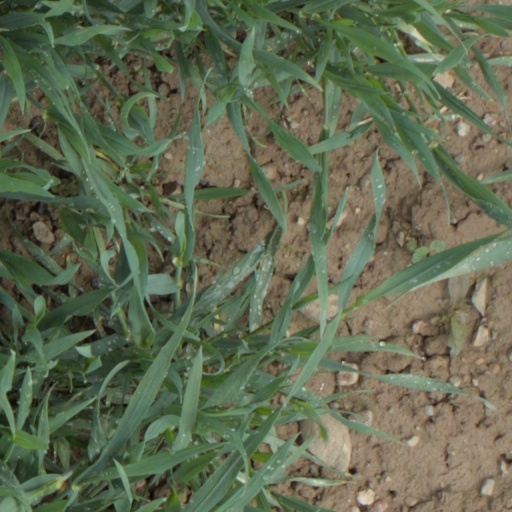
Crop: wheat